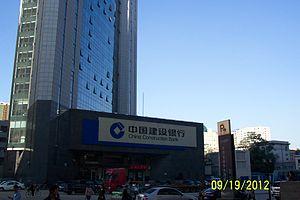
China Construction Bank est la deuxième grande banque commerciale de la république populaire de Chine.